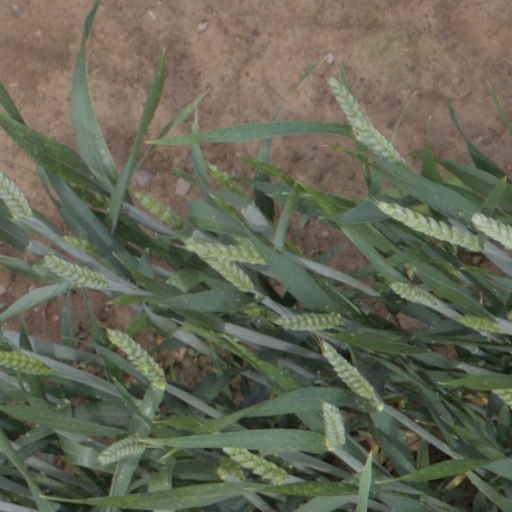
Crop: wheat